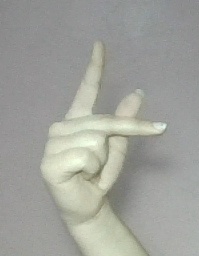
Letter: dha